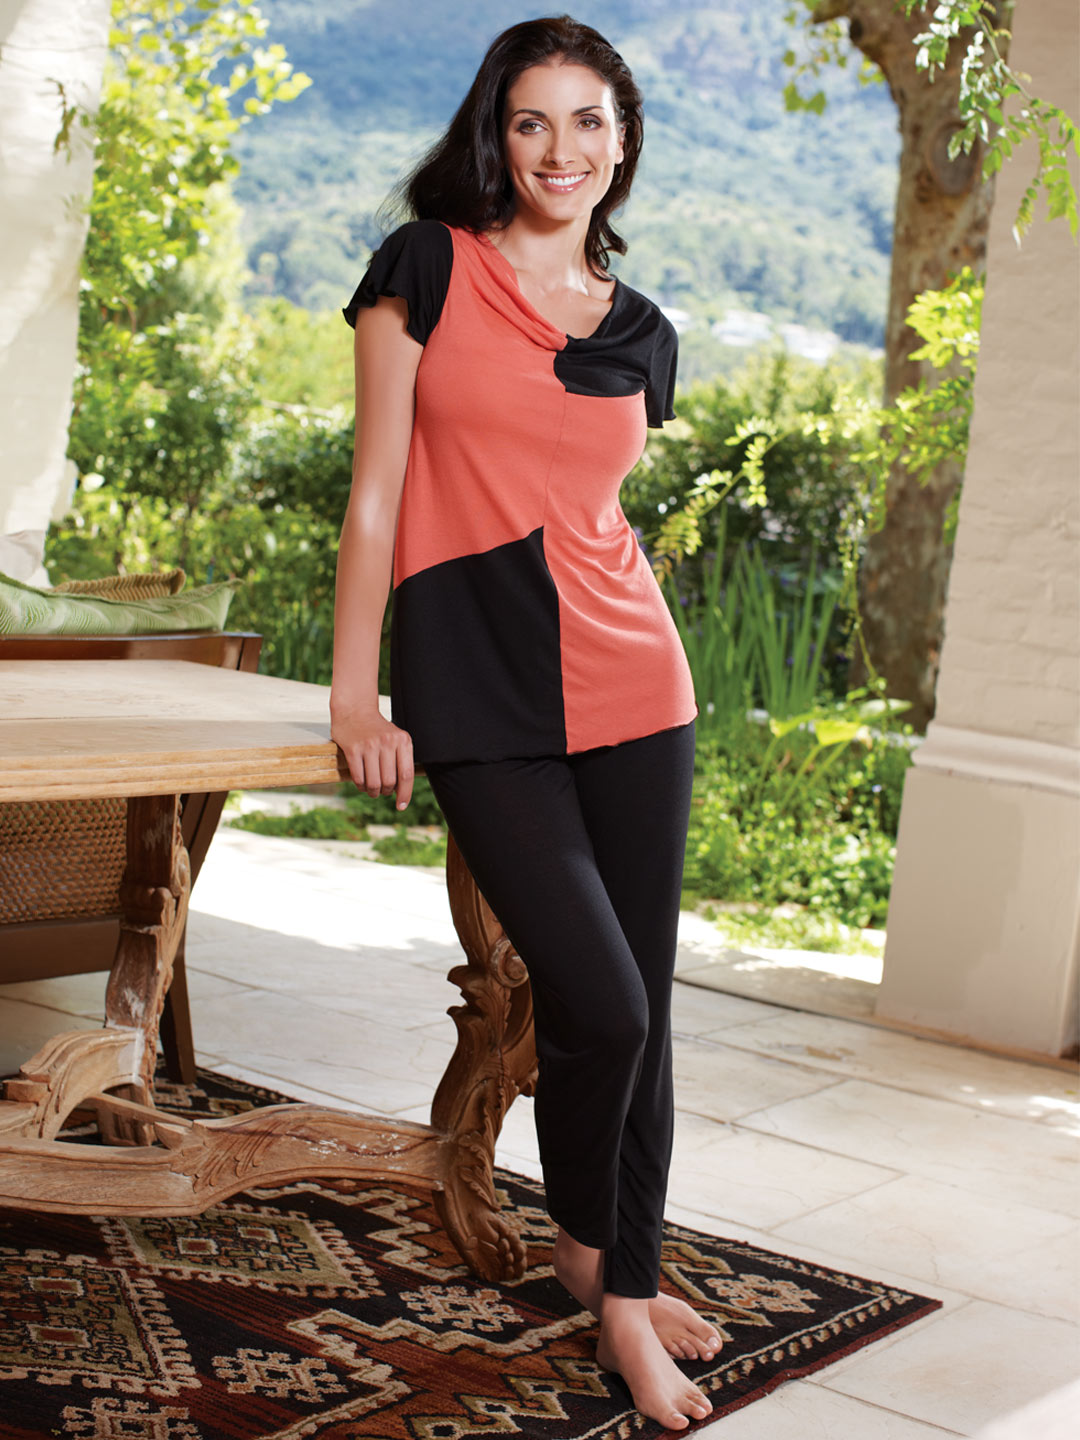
Inaya Women Black Pyjama Set
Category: Apparel / Loungewear and Nightwear / Night suits
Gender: Women
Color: Black
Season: Summer 2017
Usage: Casual